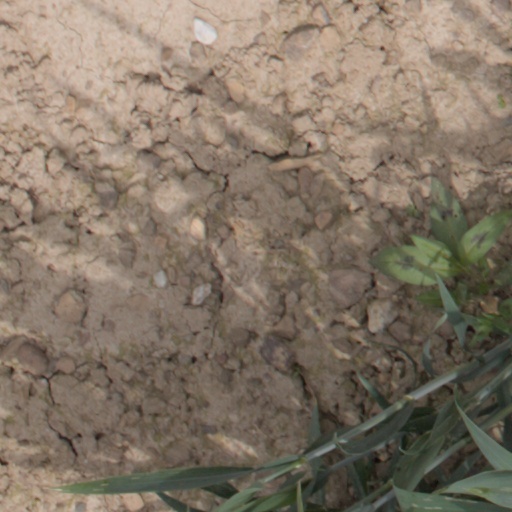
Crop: wheat